UK Independence Party

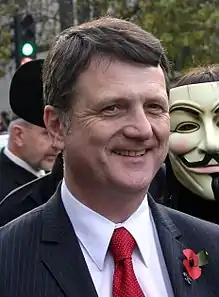
Under Gerard Batten's leadership, UKIP moved towards a far-right stance

In the 2018 local elections, UKIP lost 124 of the 126 seats it was defending, and gained a single seat in Derby, for a net loss of 123. MEP James Carver left UKIP to sit as an independent on 28 May 2018, becoming the sixth UKIP MEP to leave since 2014.